Official (ice hockey)

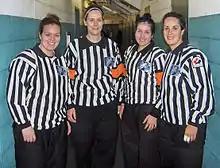
These officials are working in a four-official system; the two middle officials are the referees, identifiable by their orange armbands

As the name implies, on-ice officials do their job on the hockey rink. They are traditionally clad in a black hockey helmet, black trousers, and a black-and-white vertically striped shirt. They wear standard hockey skates and carry a finger whistle, which they use to stop play. They communicate with players, coaches, and off-ice officials, both verbally and via hand signals. Starting in 1955 with the introduction of the black-and-white jersey, NHL on-ice officials wore numbers on their back for identification. In 1977, NHL officials removed the number and had only their surnames on the back of their jerseys for identification, normally in a single row across the shoulders. (Some officials with long names would have their name in two rows, the most notable example being Andy Van Hellemond.) However, in 1994, NHL officials returned to wearing solely numbers on their shirts, a procedure adopted by other sports leagues.